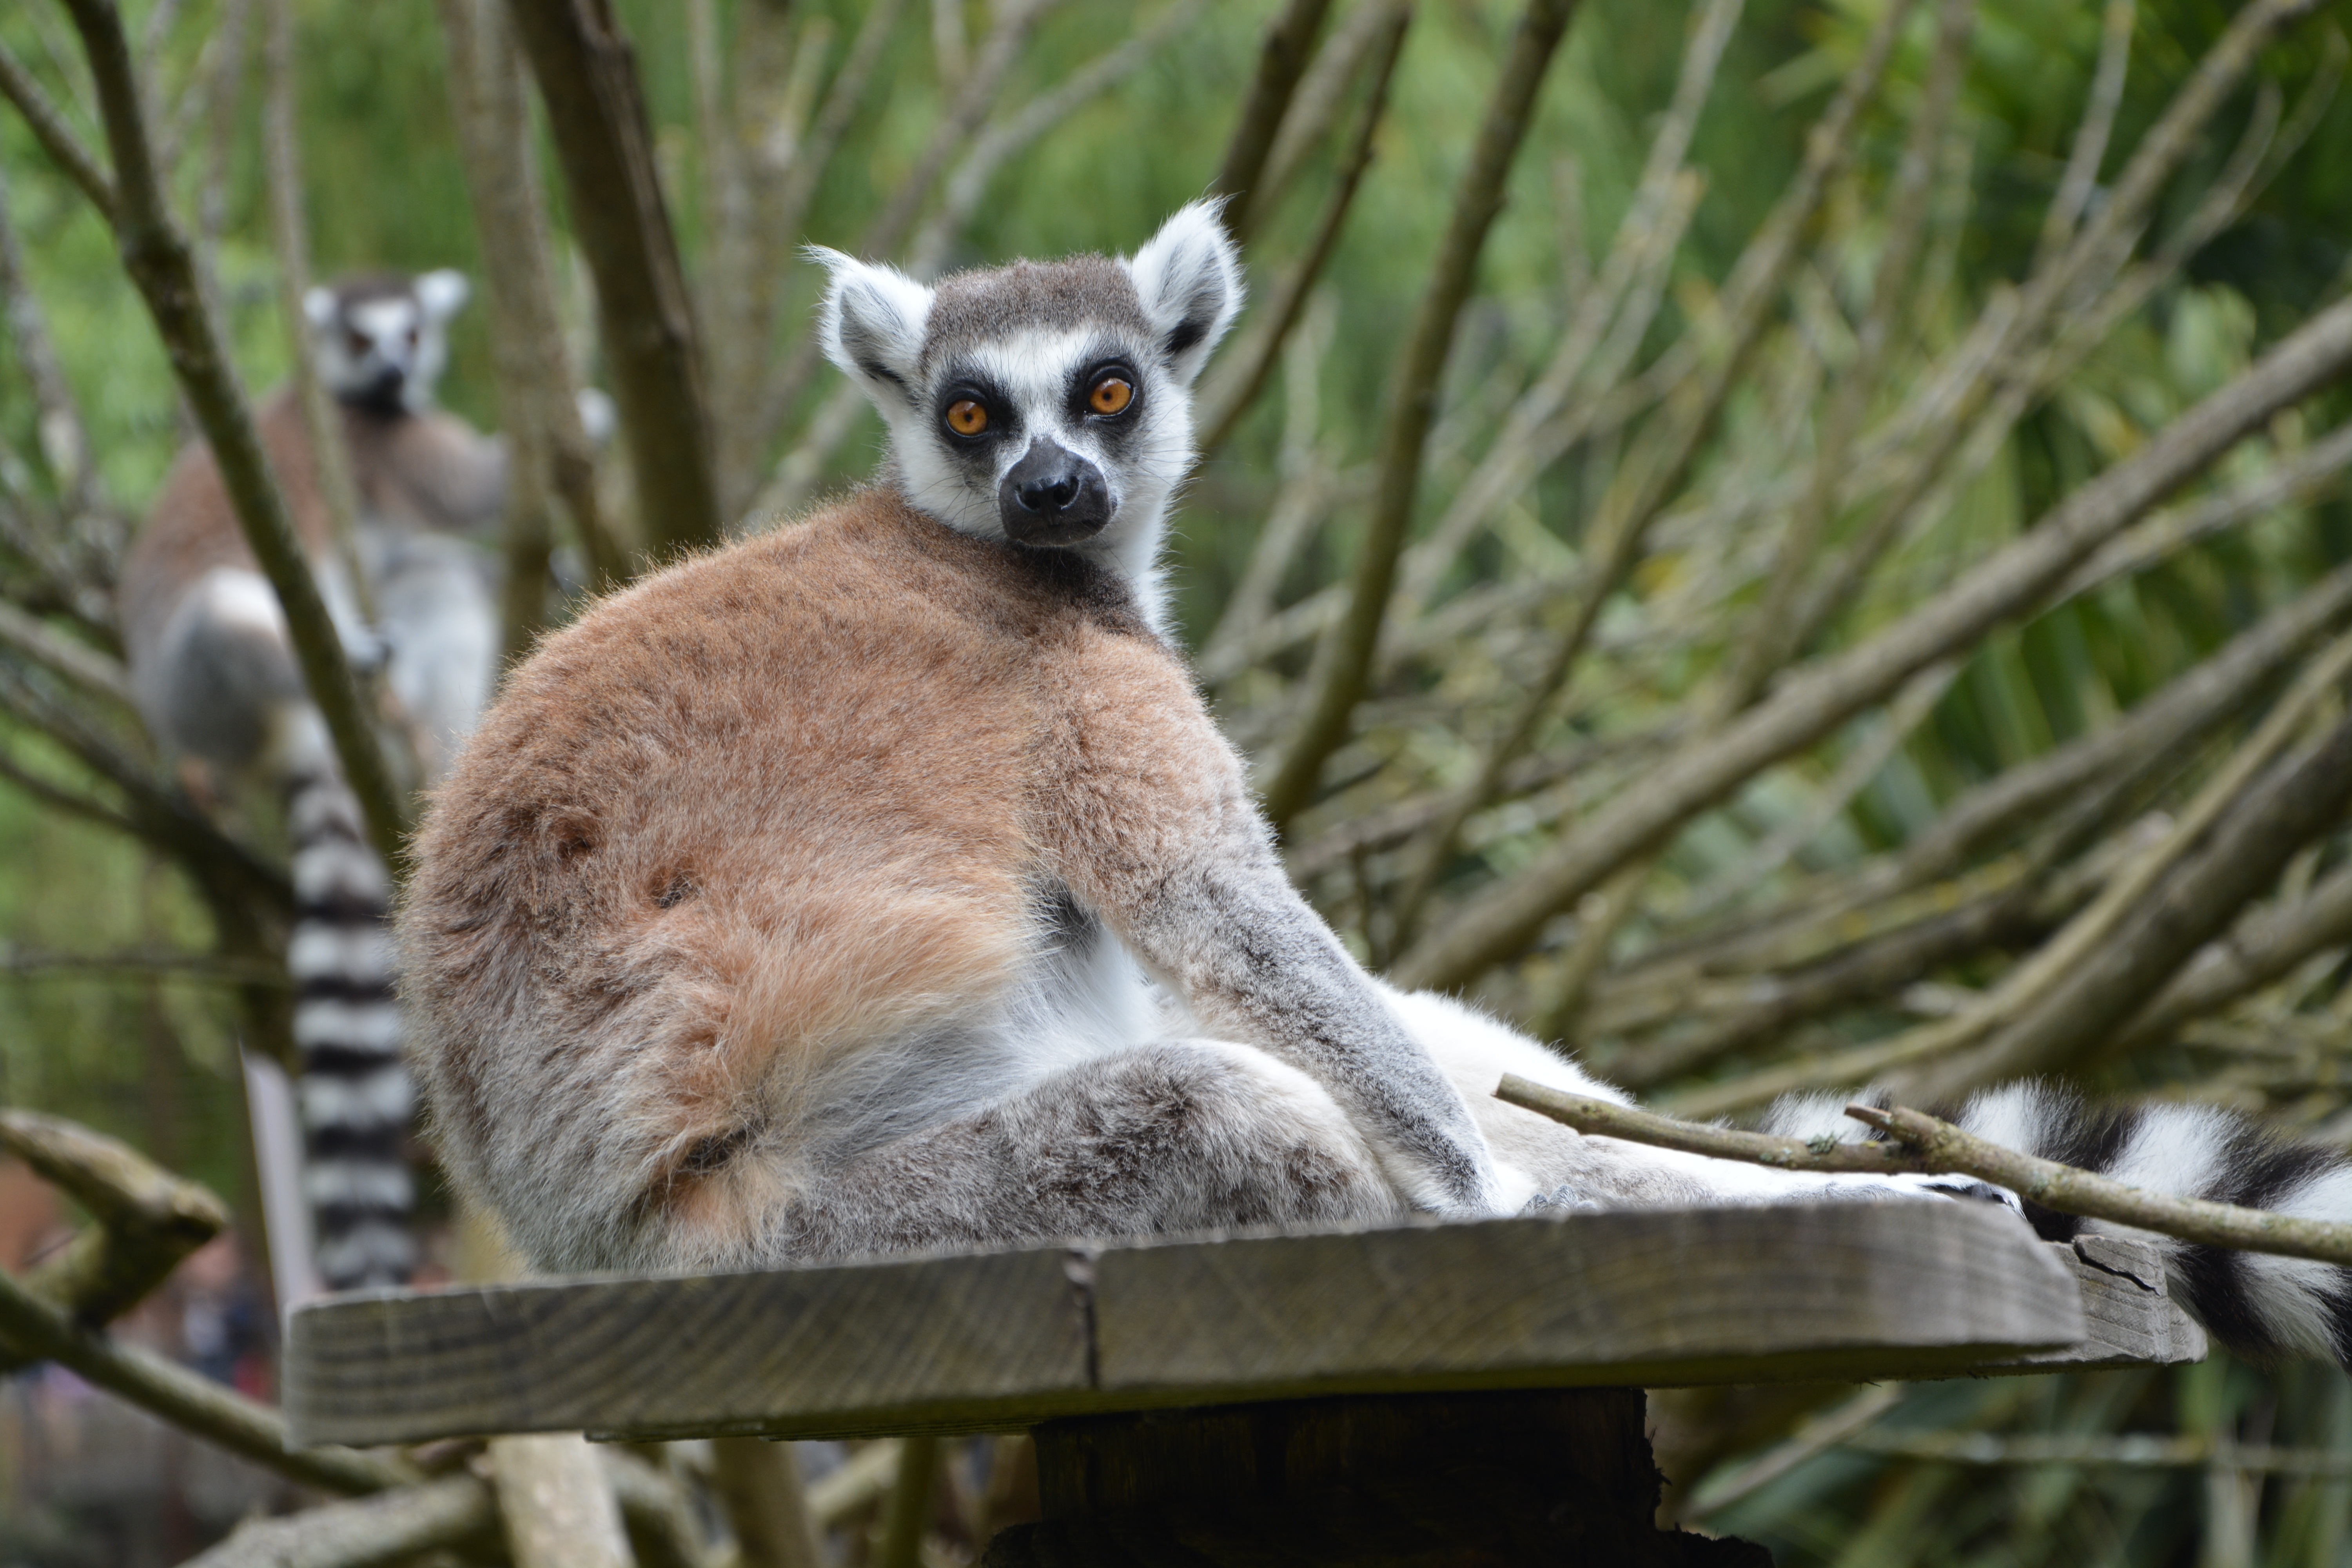
animal, wildlife, wild, zoo, mammal, monkey, fauna, primate, madagascar, vertebrate, lemur